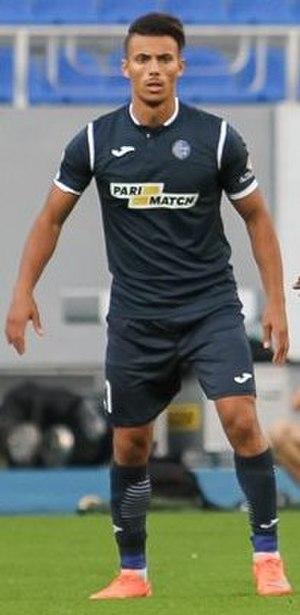
Moha Rharsalla Khadfi, né le 15 septembre 1993 à Oujda au Maroc, est un footballeur hispano-marocain évoluant au ŠK Slovan Bratislava en Fortuna Liga.